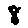
Label: 8